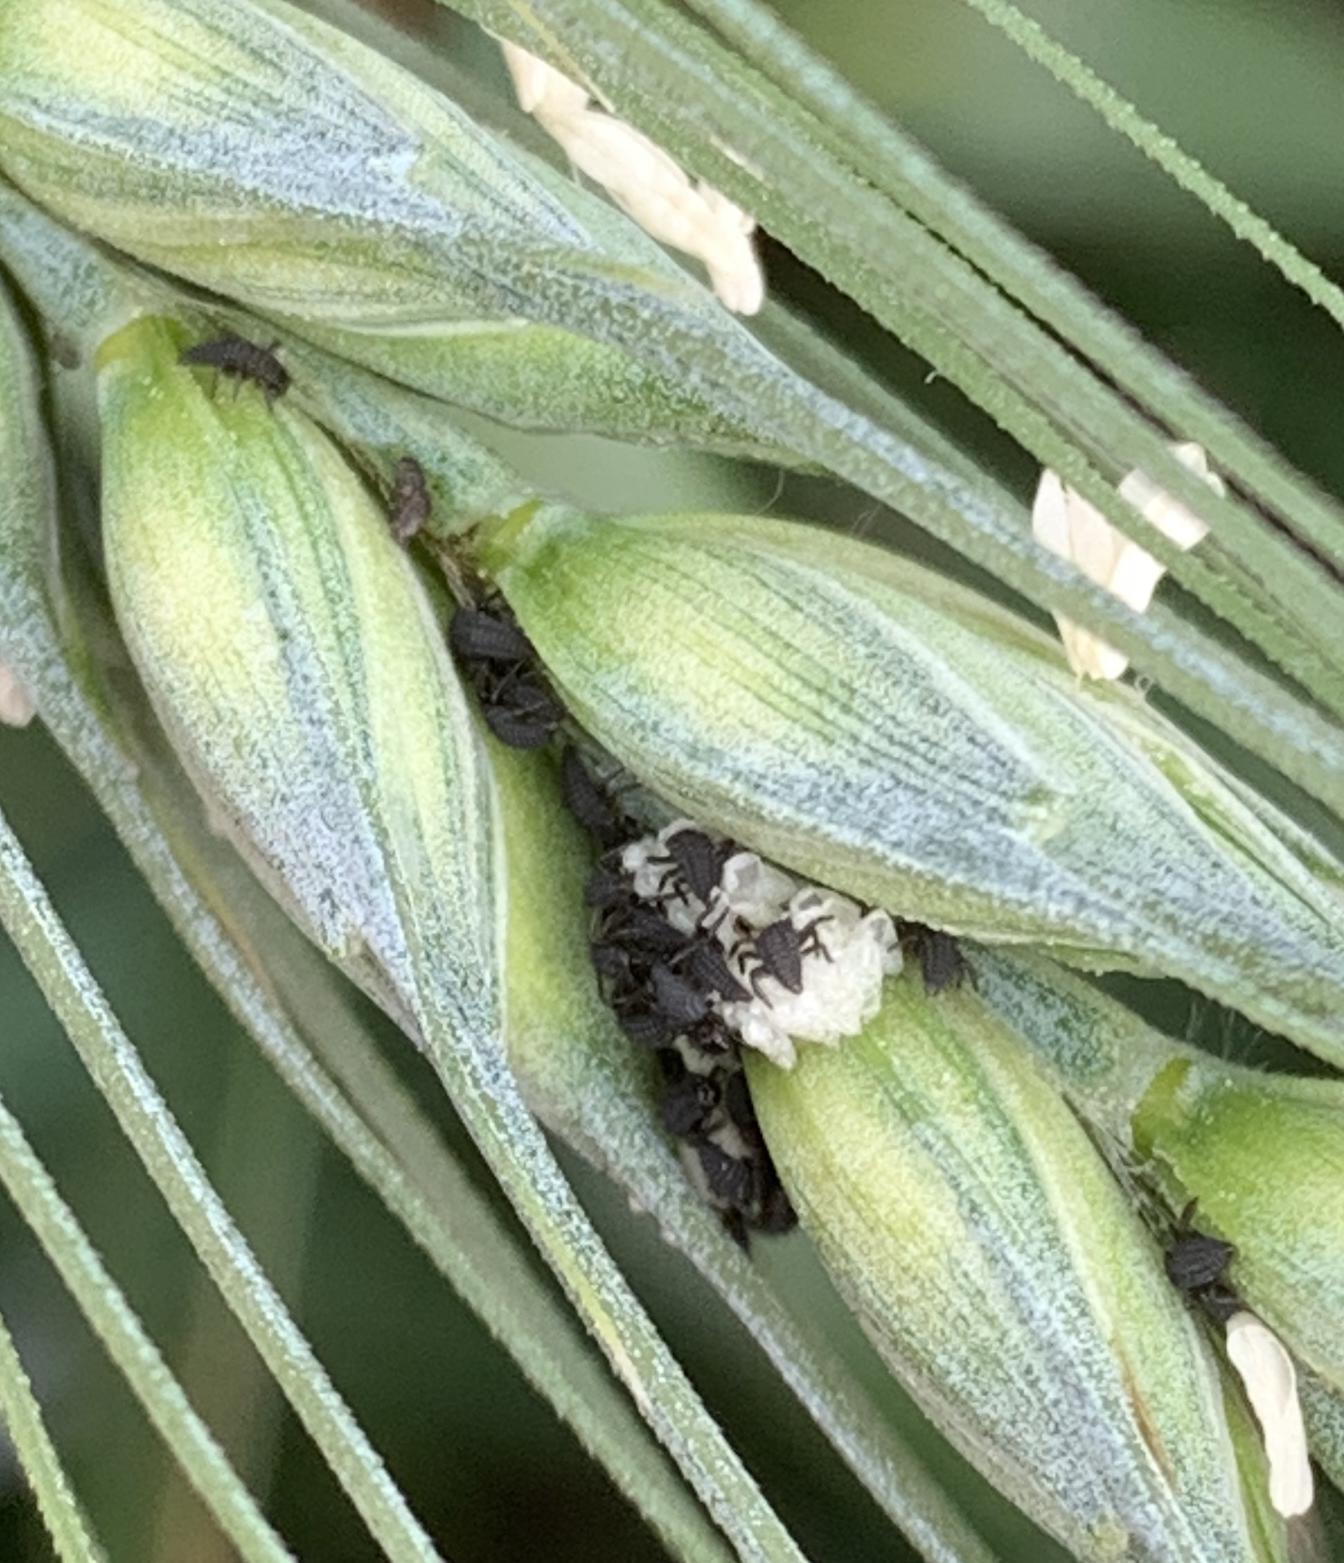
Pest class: bird_cherry_oat_aphid